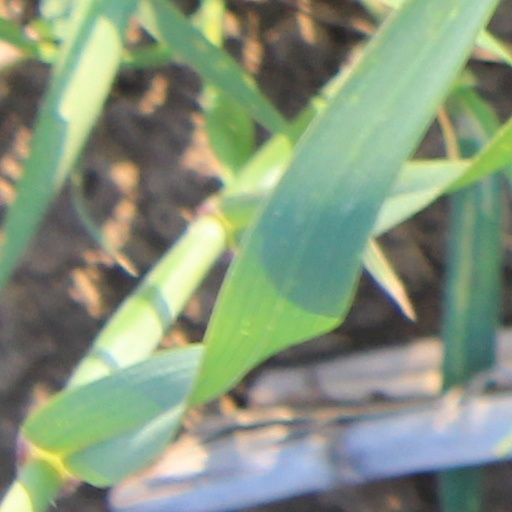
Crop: wheat